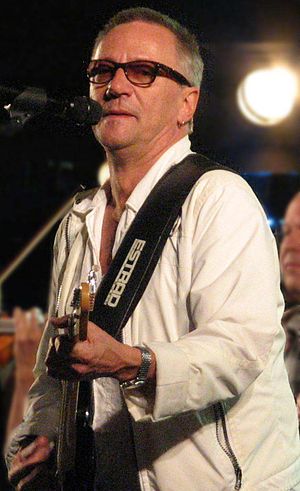
Mats Ronander
Mats Sture Ronander er en svensk sanger, guitarist, komponist og producer, der tidligere har været gift med Sanne Salomonsen.